Sechín River

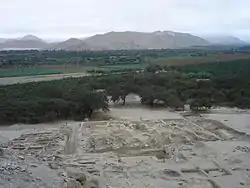
The Sechín valley and the ruins of the archaeological site of Cerro Sechín

The Sechín River is a seasonal river about long in the Ancash department of Peru that remains dry for long seasons, increasing its volume at times of rain in the mountains at its source. It is of irregular regime, due to this is known as "Loco River". It rises at an altitude of in the Cordillera Negra and it ends by flowing into the Casma River about inland from the Pacific Ocean. The Casma-Sechin basin runs down the western slopes of the Andes mountain range - one of the world’s driest deserts. The city of Casma, population 30,000, is located near the junction of the two rivers. The Pan-American Highway crosses the Sechin River at Casma.